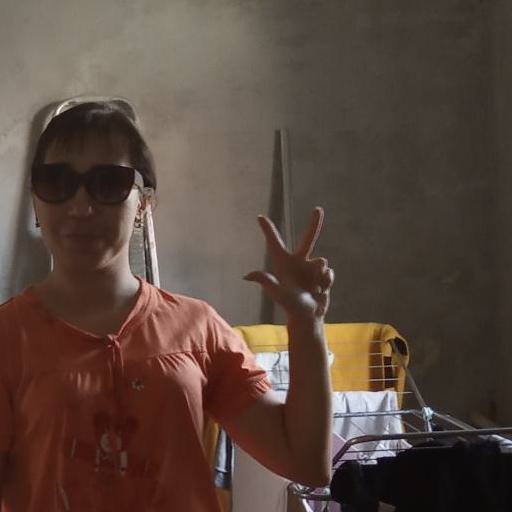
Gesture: three2